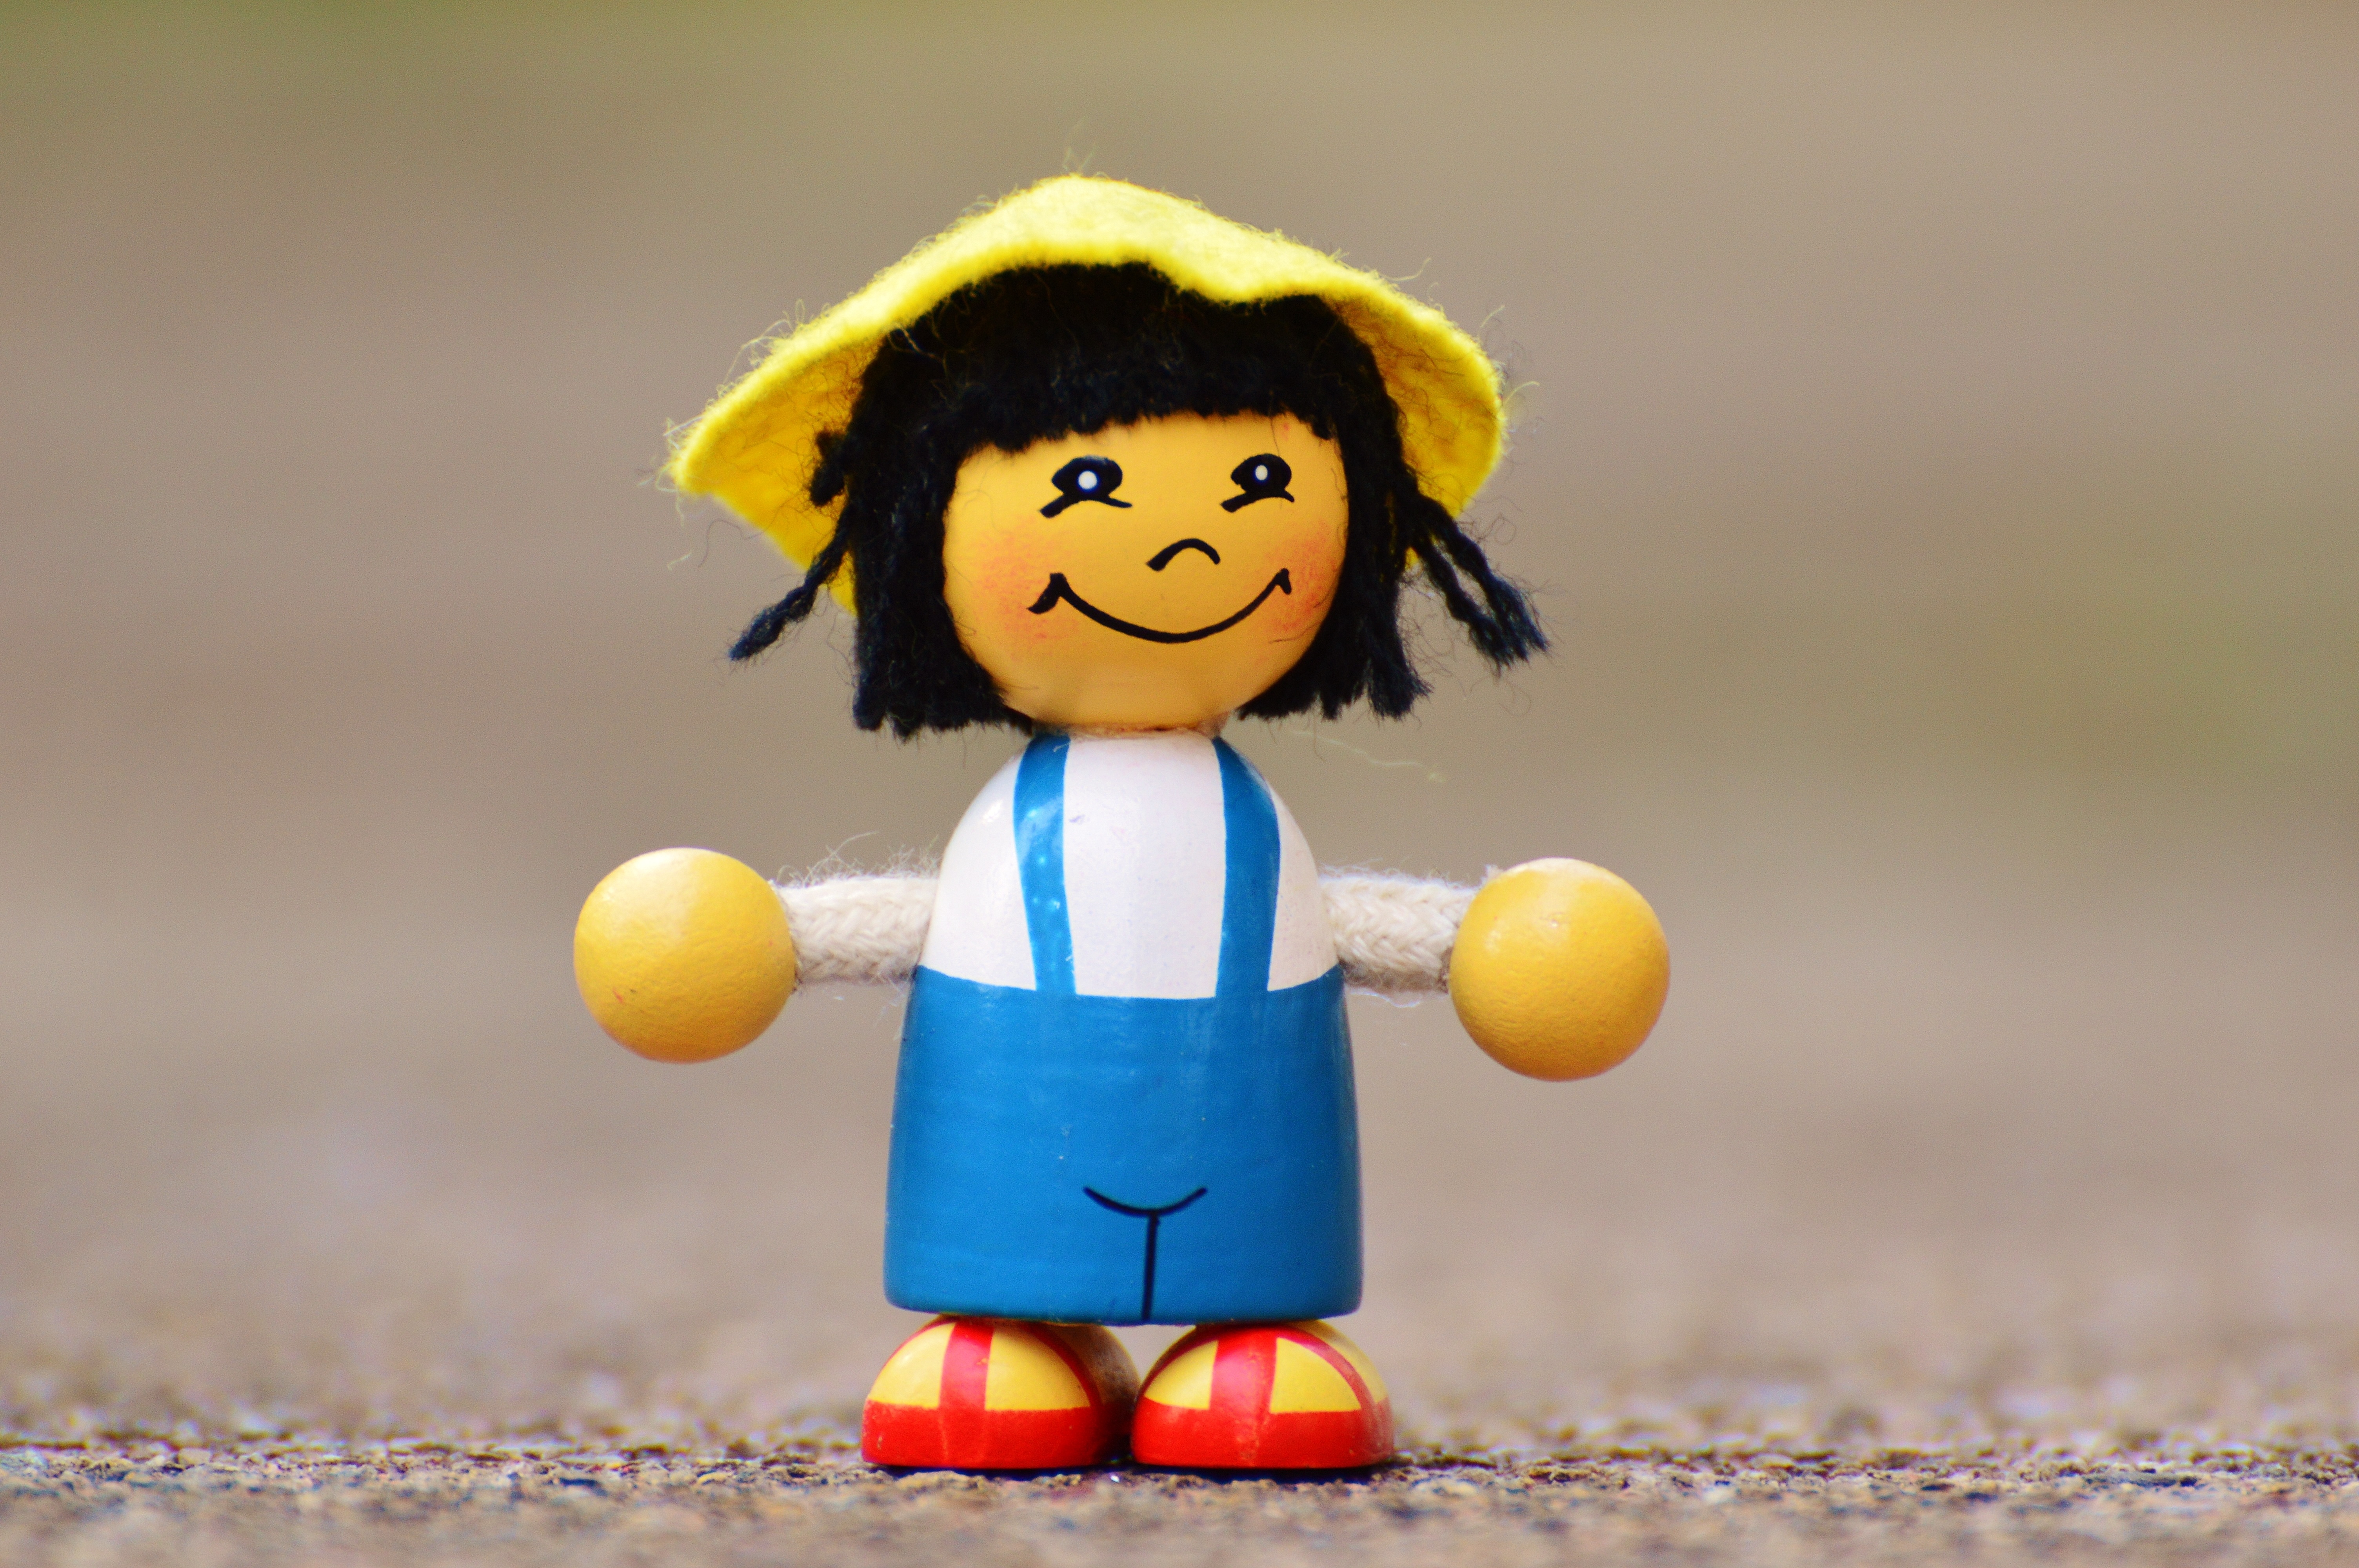
wood, play, colorful, yellow, toy, doll, children, fun, figure, toys, funny, holzfigur, game characters, stuffed toy